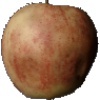
Label: Apple Red 3